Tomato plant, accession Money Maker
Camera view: tilt-top (135 deg); turntable rotation: 0 degrees
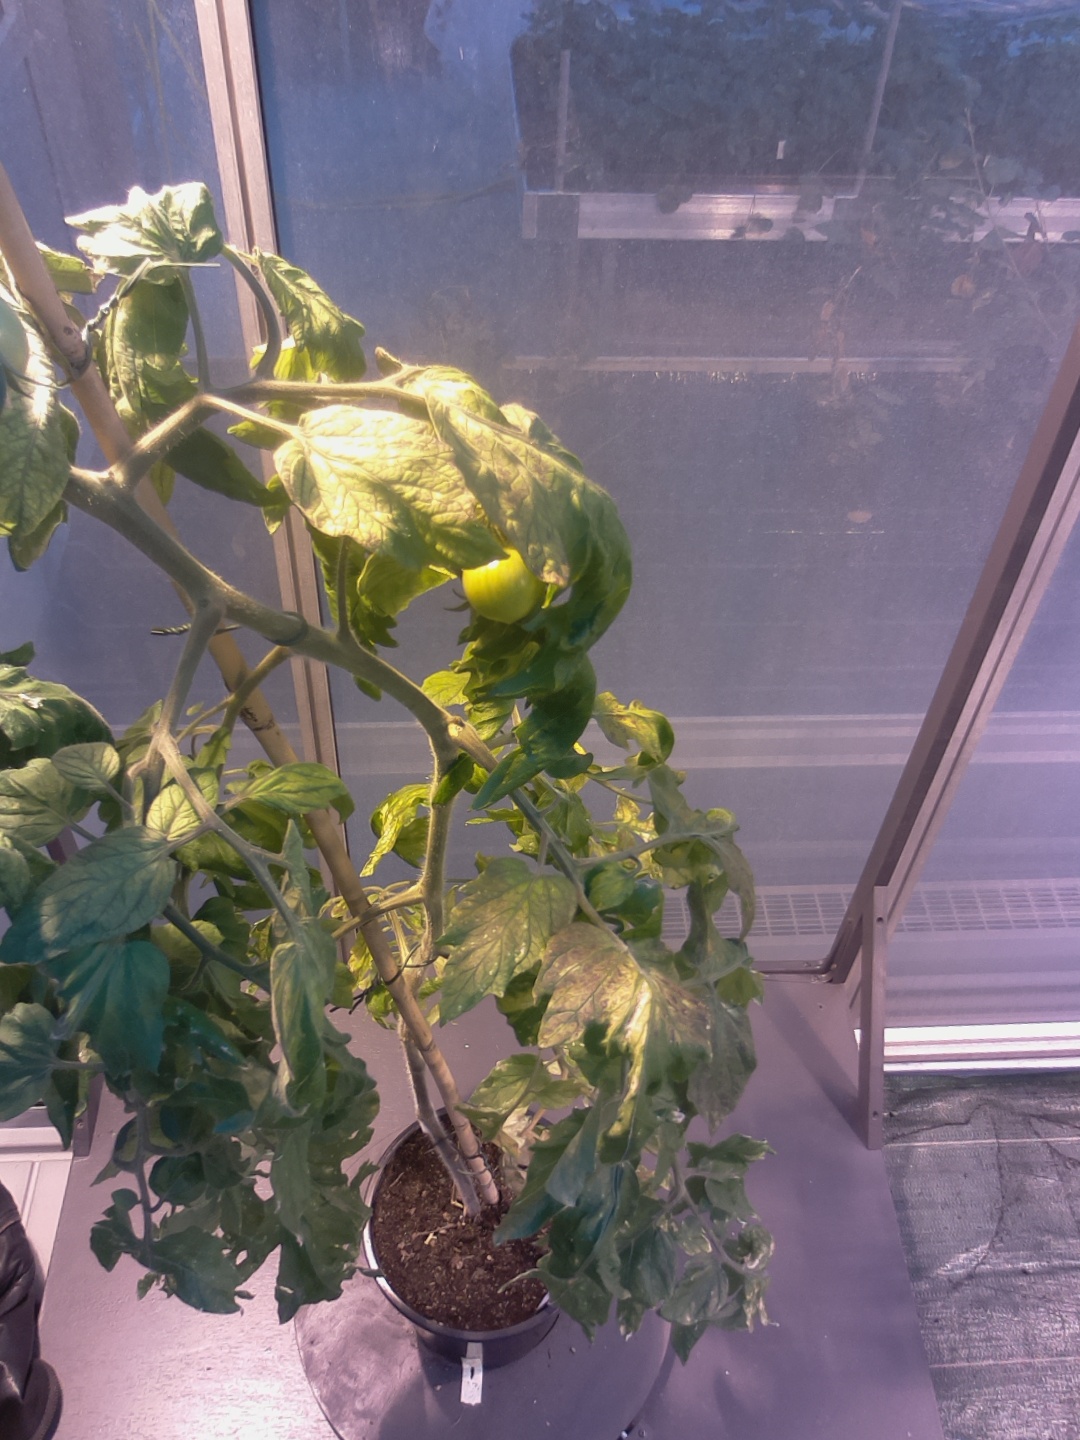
BBCH growth stage 76: 60%-70% of final fruit size